Daniel Roberts (Royal Navy officer)

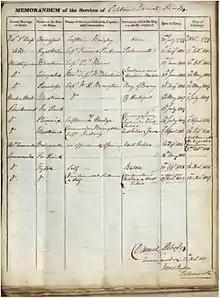
Memorandum of Service --- Captain Daniel Roberts (1817)

Roberts' naval Memorandum of Service is blank for 21 months until it shows he was assigned as an A.B. (Able seaman) to HMS "Royal William" at Portsmouth. Since the Navy preferred new enlistees be at least 13 years old, the most probable scenario is Roberts spent the next 20 months in a private school, which specialized in teaching navigation and preparing boys for sea. After seven weeks aboard "Royal William", he was on shore for eight months until 13 June 1802, when he was ordered aboard , where at age 13 he served as a midshipman. After Roberts had served on board the "Blenheim" for four months, the vessel was ordered to be stored, and he was again on shore for another eight months.